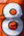
Number: 8